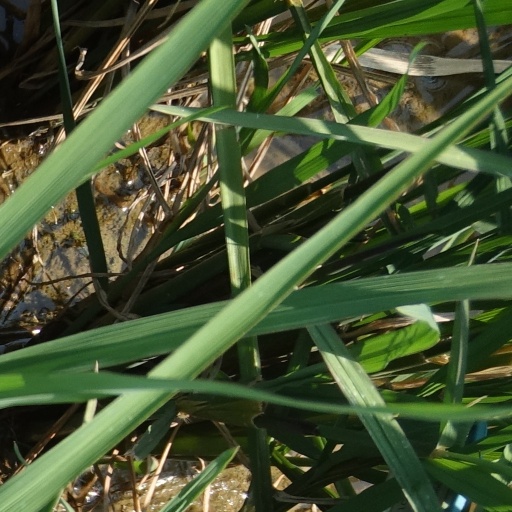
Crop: rice